Gloomhaven (video game)

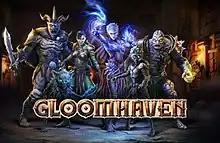

Gloomhaven is a turn-based strategy role-playing video game, developed by Flaming Fowl Studios and published by Asmodee Digital. It is an adaptation of the tabletop game by the same name. Following two years of early access, "Gloomhaven" was released for Windows on October 20, 2021 and macOS on November 25, 2021. The game was ported to Nintendo Switch, PlayStation 4, PlayStation 5, Xbox One, and Xbox Series X/S in September 2023.